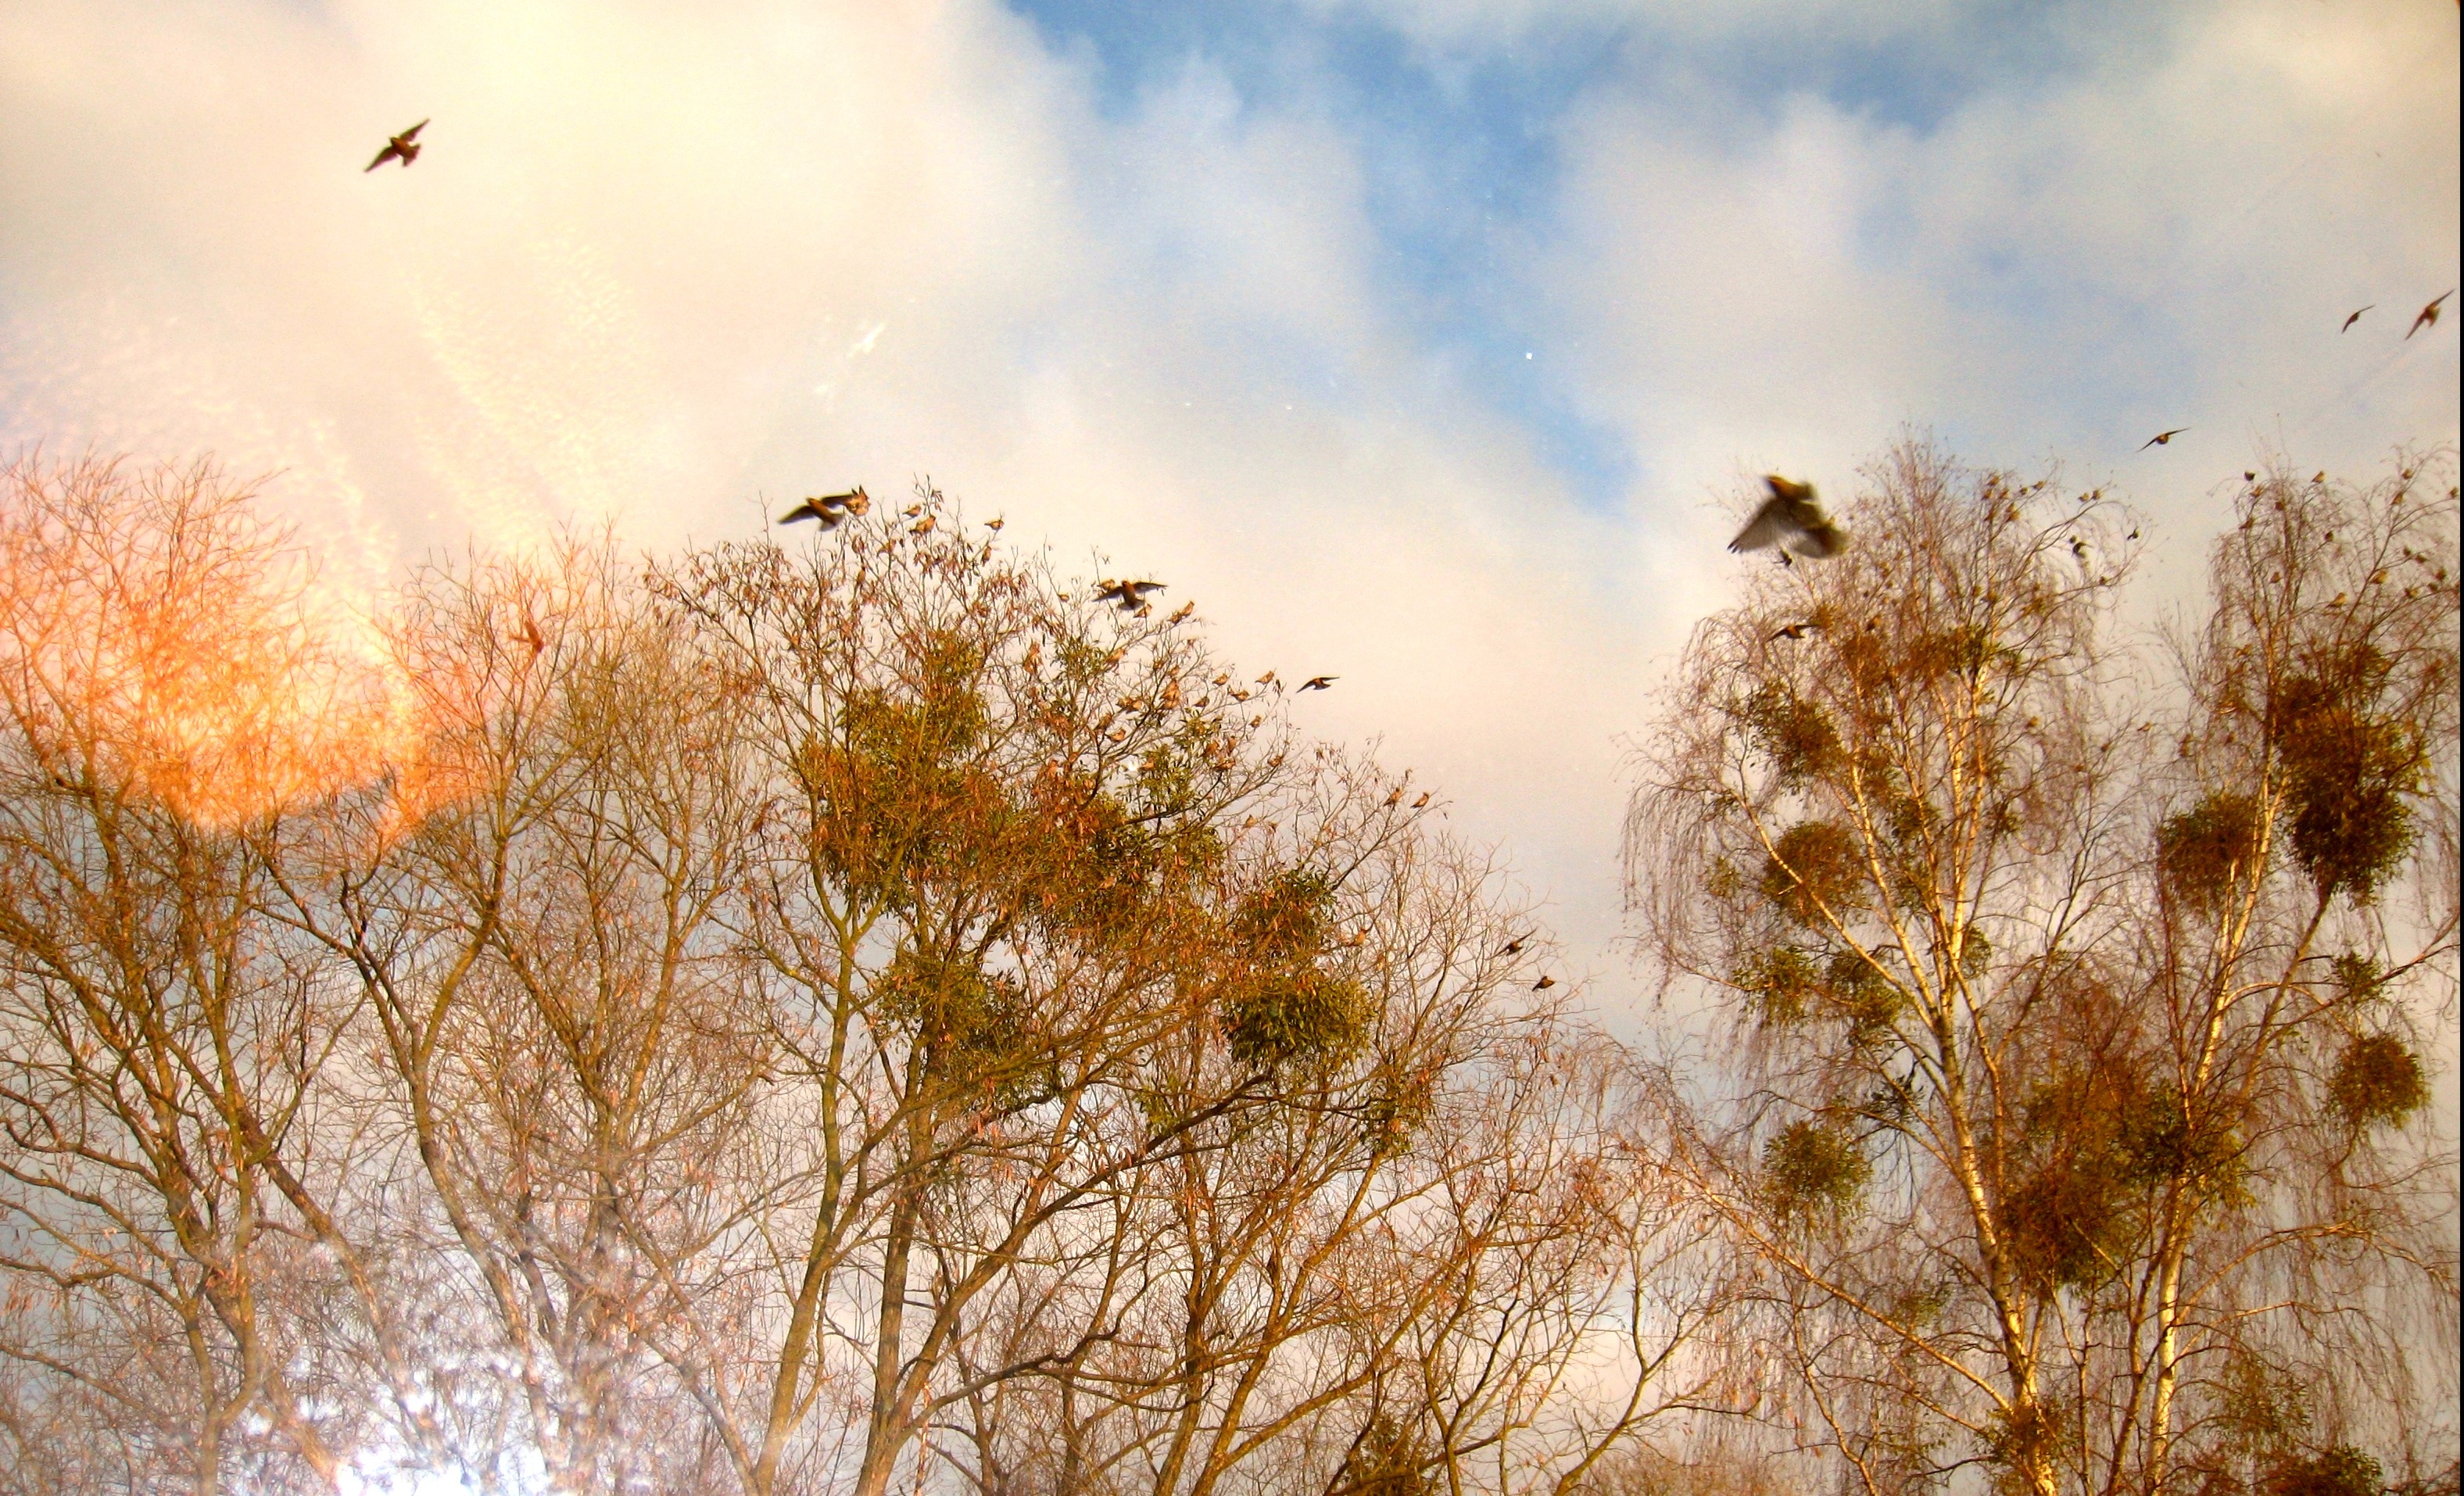
tree, nature, grass, branch, winter, cloud, plant, sky, field, prairie, sunlight, morning, leaf, frost, reflection, autumn, season, blue sky, crown, treetop, clouds, evening sun, abendstimmung, birds in trees, birds in the air, atmospheric phenomenon, grass family, woody plant